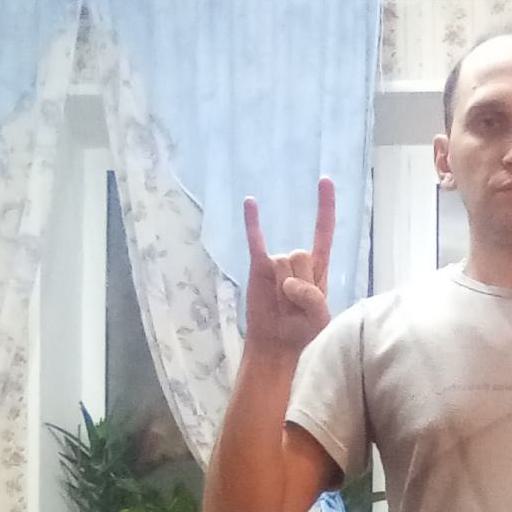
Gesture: rock